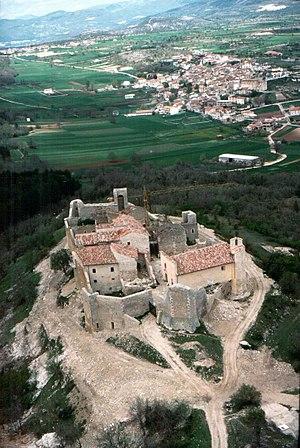
Le château Camponeschi est un château situé dans la ville de Prata d'Ansidonia, province de L'Aquila, dans les Abruzzes.
Prata d'Ansidonia est une commune de la province de L'Aquila dans la région Abruzzes en Italie.